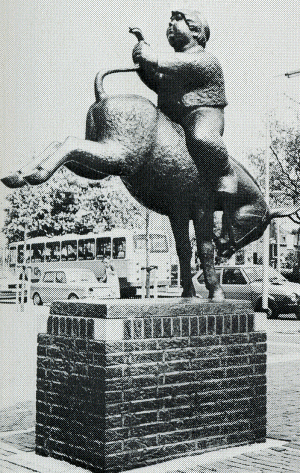
Dik Trom est le héros de 5 livres néerlandais pour enfants écrits par Cornelis Johannes Kieviet.